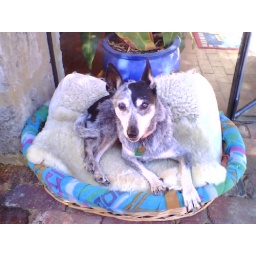
Demi dog in her revamped basket